Alwina Gossauer

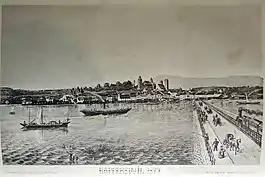
1878 photograph by Gossauer showing the Seedamm railway causeway, a panoramic view of Rapperswil and of the Bachtel mountain. The retouched photograph was published on occasion of the opening ceremony of the Seedamm railway causeway.

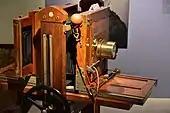
A folding camera type "Engel-Feitknecht" as used by Gossauer around 1890.

Alwina Gossauer was born in Rapperswil, where her parents operated a business and where she spent her childhood. At the age of 18, Gossauer married Johann Kölla, who worked as a saddler. They lived in Zürich, and in 1864 her husband learned to make photographs. In the attic of their house at "Napfgasse" near Neumarkt, Zürich, they set up one of the first photography studios in Zürich. In the same year, Kölla was sentenced to a fine of one month in prison because he had "photographed nude dames". Shortly after, the family moved to Rapperswil, where Kölla bought an inn at the Rapperswil railway station, and again, set up a studio. Alwina learned photography by working in the atelier, and started photographing in 1865. In 1868 Kölla committed an offense of making counterfeit bank bills and was sentenced to eighteen months in prison and 10 years banishment from the Canton of St. Gallen. From the bankruptcy of her husband, Alwina saved a portion of household effects and the valuable photographic equipment.